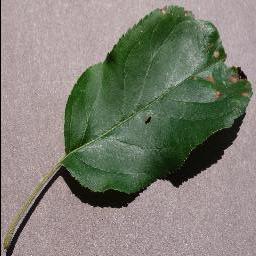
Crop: apple
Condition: black_rot